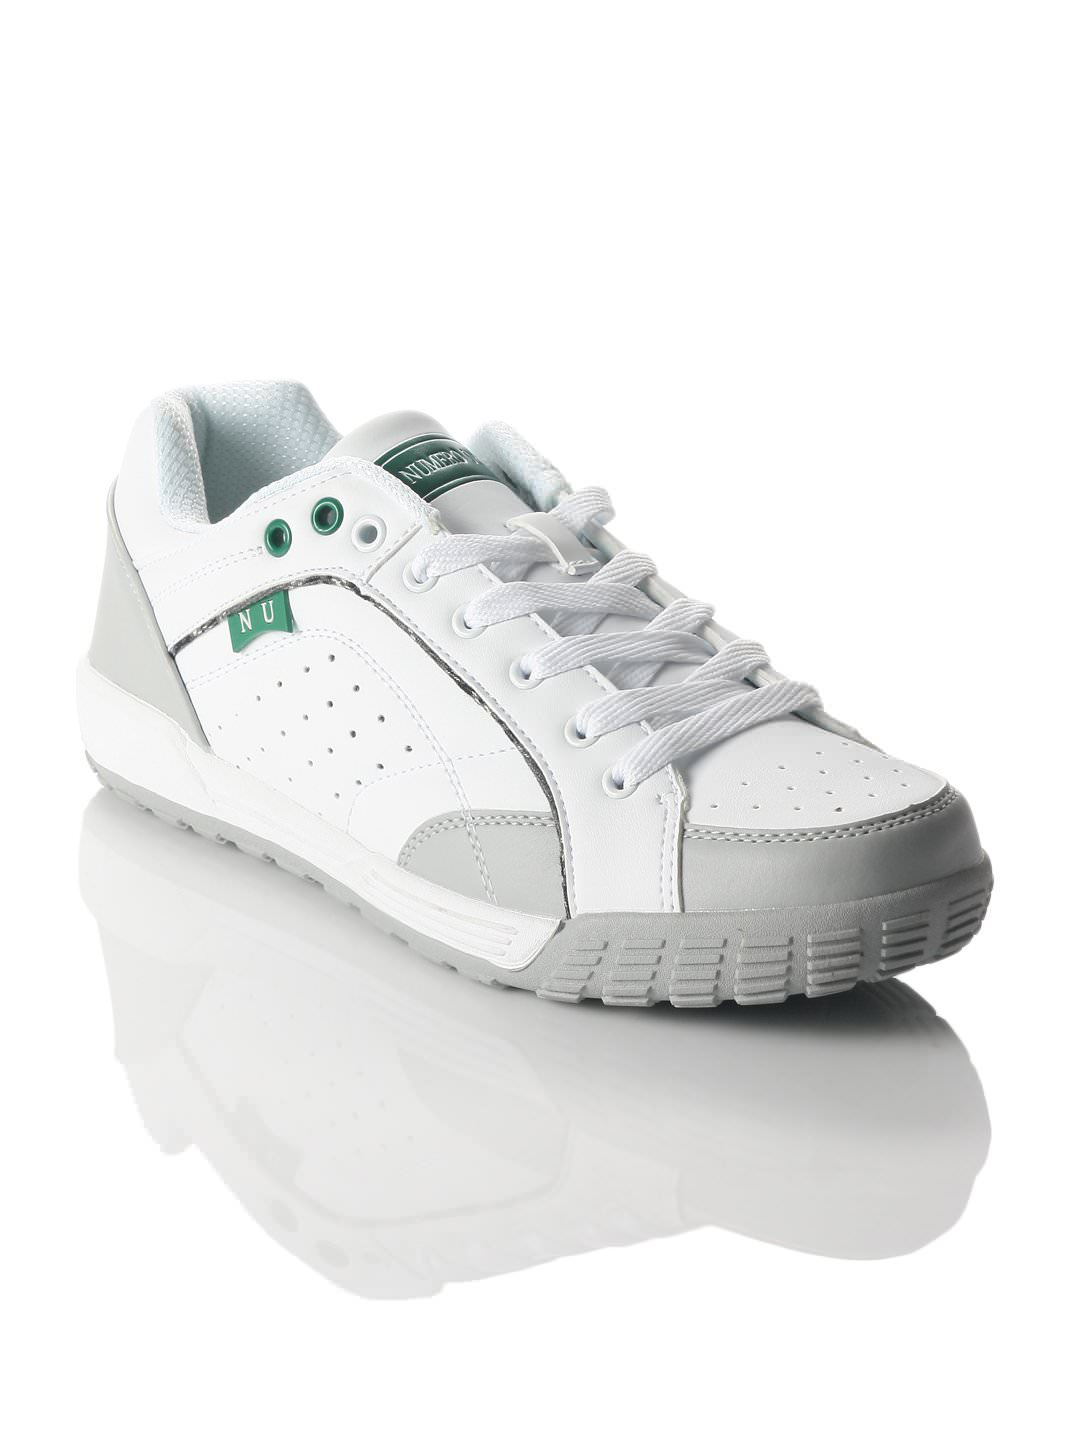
Numero Uno Men White Shoes
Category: Footwear / Shoes / Casual Shoes
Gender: Men
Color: White
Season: Summer 2012
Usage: Casual